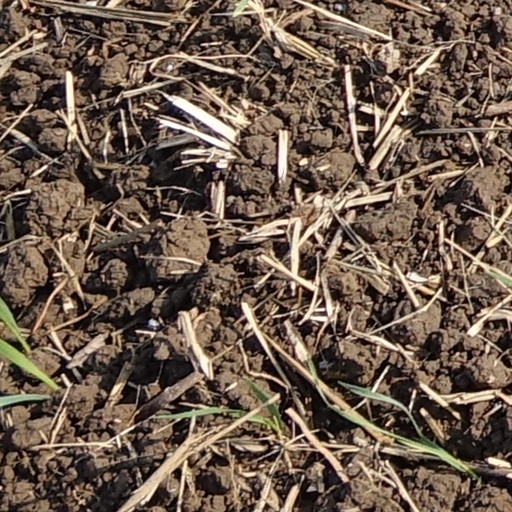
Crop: wheat